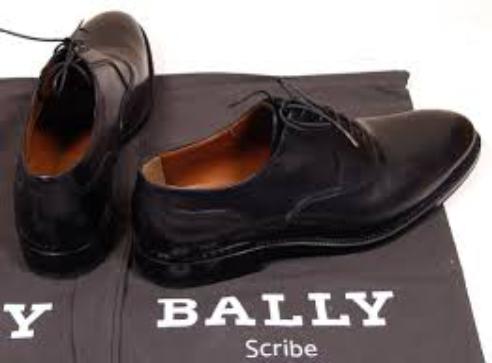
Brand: Bally Shoe
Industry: Clothes